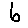
Label: 6